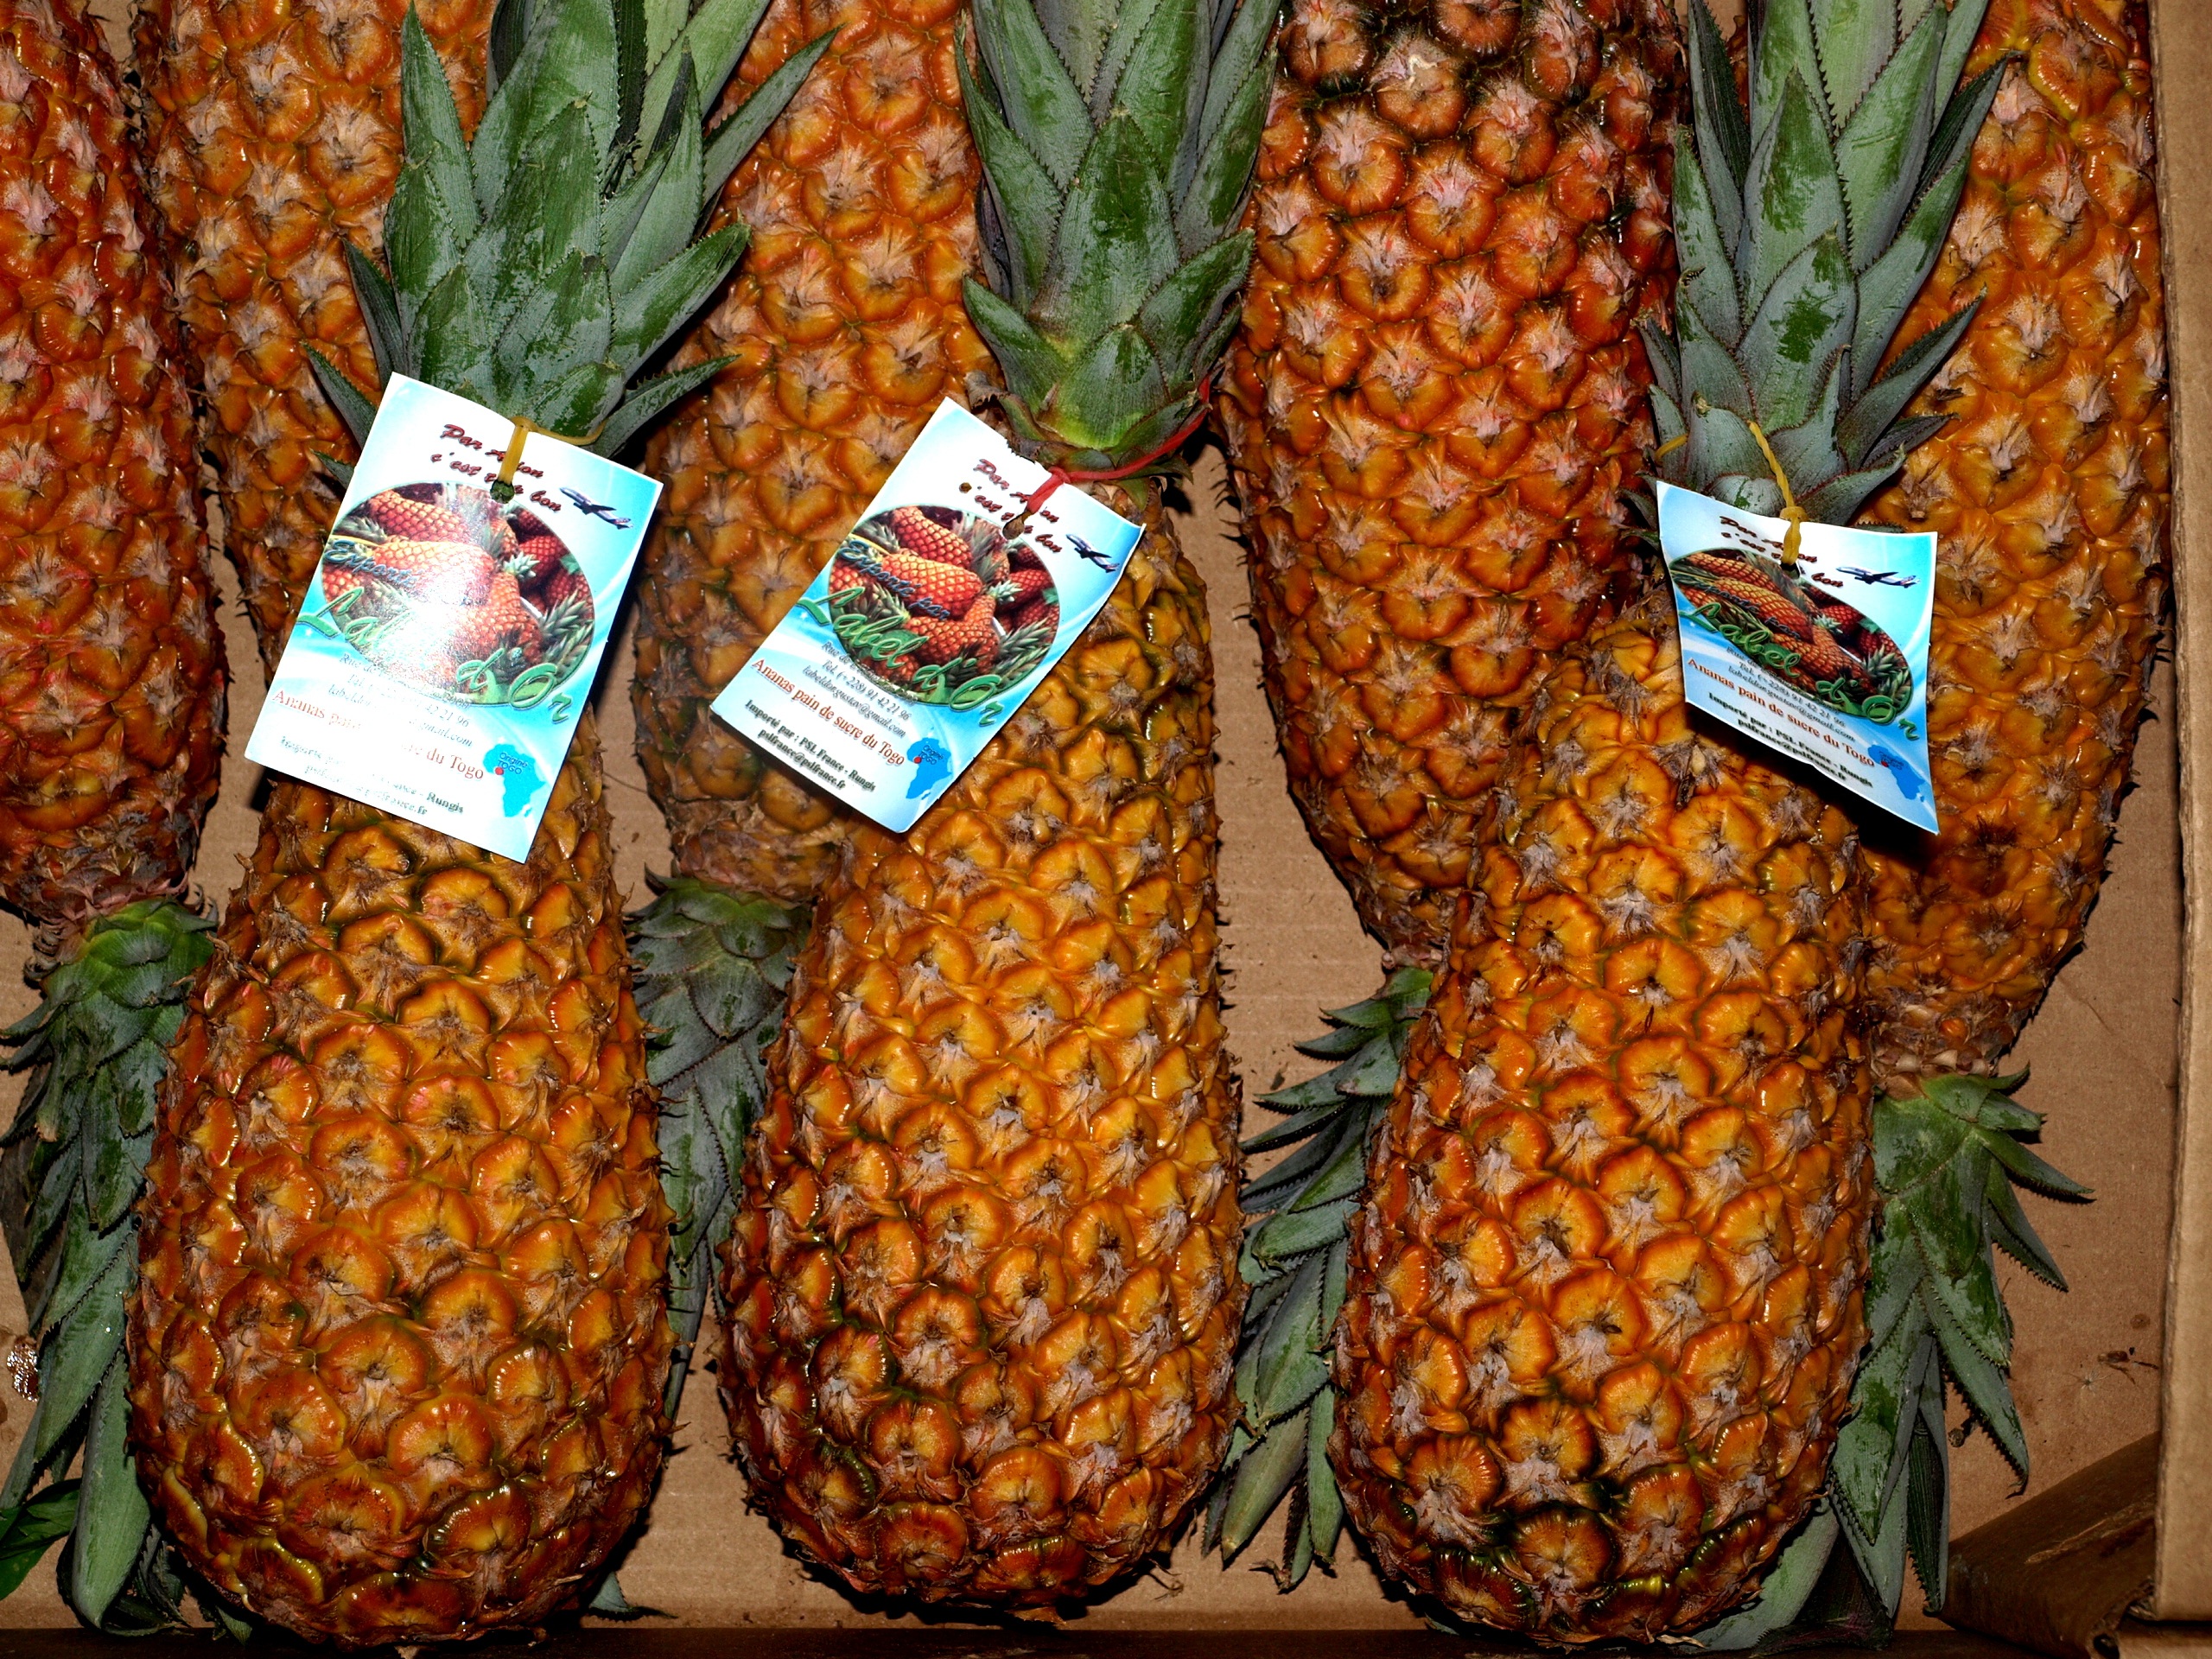
plant, fruit, france, food, produce, vegetable, kitchen, agriculture, pineapple, flowering plant, bromeliaceae, land plant